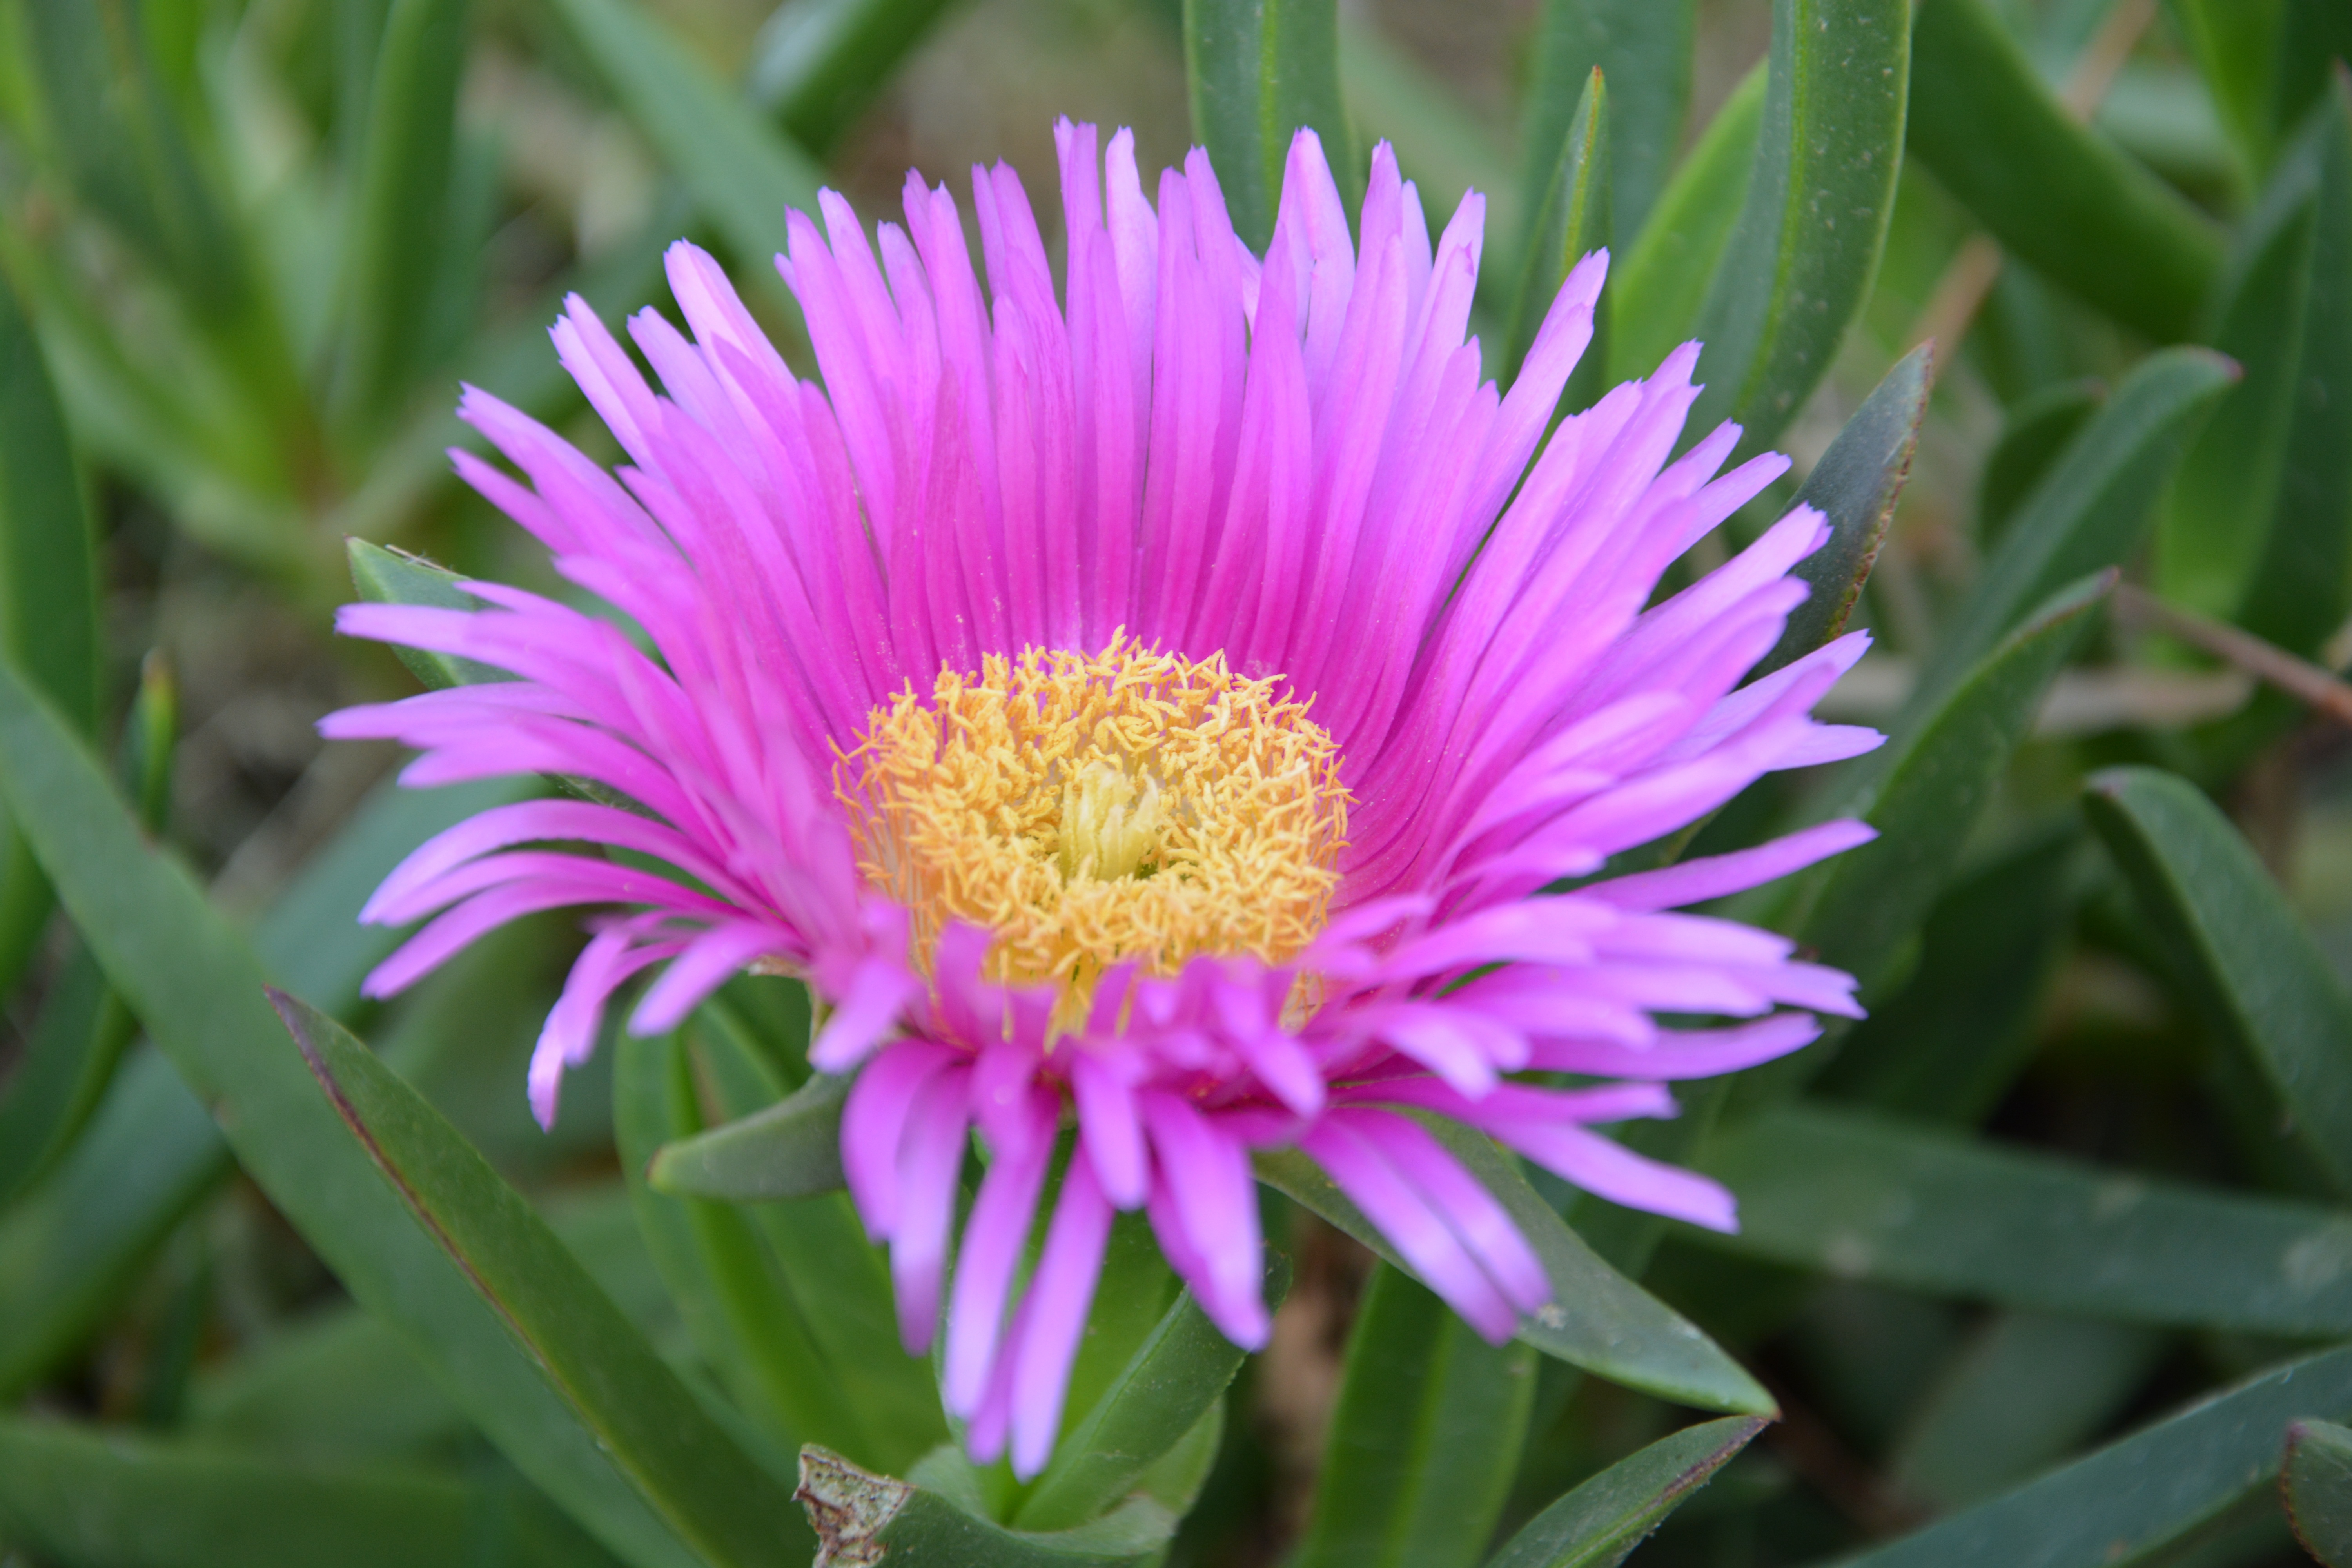
nature, plant, leaf, flower, petal, bloom, floral, daisy, spring, botany, flora, botanical, wildflower, close up, pigface, macro photography, flowering plant, daisy family, ice plant, annual plant, plant stem, land plant, ice plant family, karkalla, delosperma cooperi, pink carpet